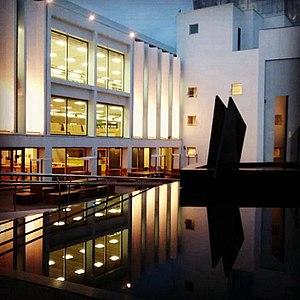
La Biblioteca Parque Estadual, anciennement connue comme Biblioteca Pública do Estado do Rio de Janeiro et Biblioteca Estadual Celso Kelly, est une bibliothèque publique, attachée au secrétariat d’État de la Culture administrée par l'organisme social Institut de développement et gestion et située en centre-ville de Rio de Janeiro.